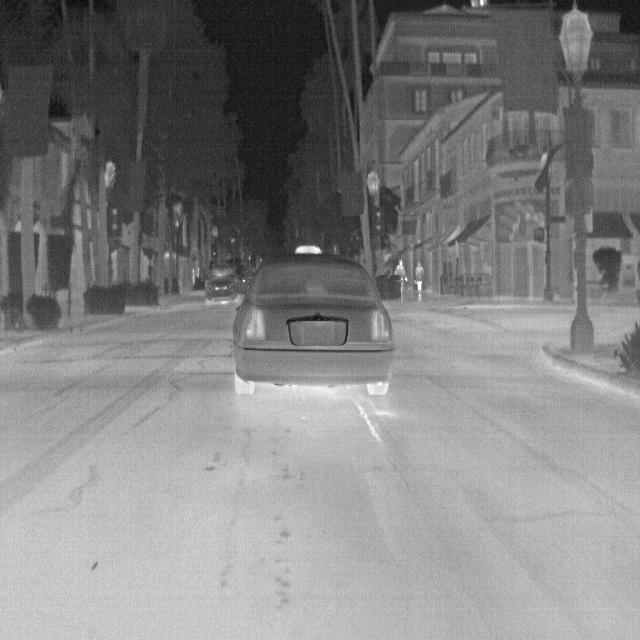
Detected objects:
label: person
label: person